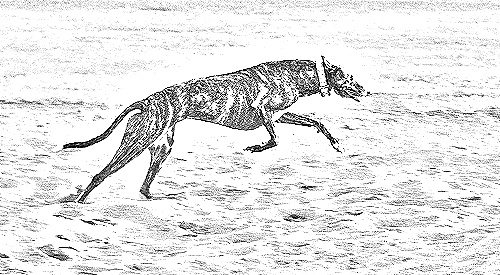
Portrait style: Sketch Portrait